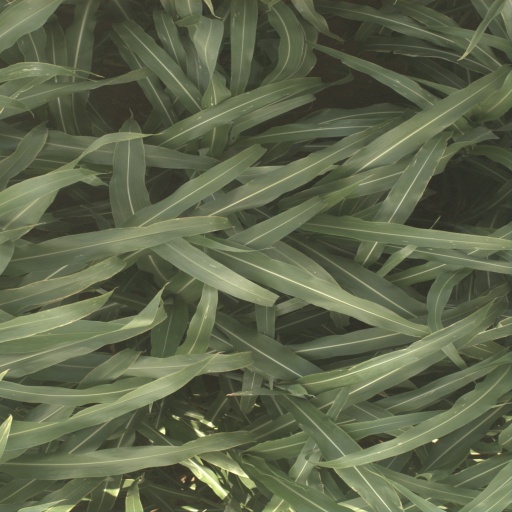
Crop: sorghum